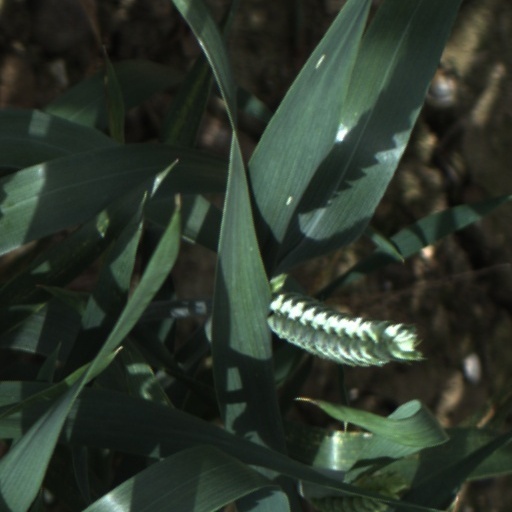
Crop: wheat